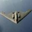
Label: airplane